Florida's Natural Growers

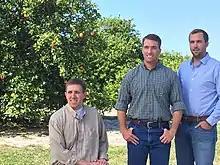
Florida's Natural Growers

Florida's Natural produces citrus juices (mainly orange juice and lemonades) under the Florida's Natural, Coral Reef Juice Co. and Donald Duck brand names.